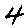
Label: 4